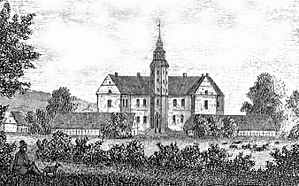
Nørlund Slot
Nørlund Slot i 1800-tallet
Nørlund slot (Ravnkilde Sogn, Års Herred) var i 1300-tallet blot et tårn, der blev kaldt ""en røverhule"", og som Valdemar Atterdag lod nedrive i 1355. Borgen blev genopbygget og dannede fortsat udgangspunkt for udplyndring af rejsende mellem Randers og Aalborg. I slutningen af 1300-tallet gav dronning Margrete 1. ordre til at nedrive borgen. Ludvig Munk arvede Nørlund i 1570, og han begyndte i 1581 at opføre Nørlund slot. Slottet stod færdigbygget i 1597,"
"Nørlund slot var i 1300-tallet blot et tårn, der blev kaldt ""en røverhule"", og som Valdemar Atterdag lod nedrive i 1355. Borgen blev genopbygget og dannede fortsat udgangspunkt for udplyndring af rejsende mellem Randers og Aalborg. I slutningen af 1300-tallet gav dronning Margrete 1. ordre til at nedrive borgen.